Hungary

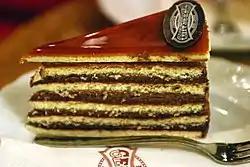
Dobos torte

Hungary is a historically Christian country with a deep-rooted Christian heritage. Hungarian historiography identifies the foundation of the Hungarian state with Stephen I's baptism and coronation with the Holy Crown in A.D. 1000. Stephen promulgated Catholicism as the state religion, and his successors were traditionally known as the Apostolic Kings. The Catholic Church in Hungary remained strong through the centuries, and the Archbishop of Esztergom was granted extraordinary temporal privileges as prince-primate ("hercegprímás") of Hungary. The transition to statehood occurred at the turn of the 1st to 2nd millennium when the federation of Magyar tribes was transformed into the Kingdom of Hungary, and Western Christianity, specifically Roman Catholicism, was adopted as state religion.